Miles Sparrowjet

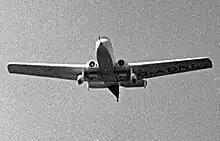
The Miles Sparrowjet competing in an air race at Leeds (Yeadon) Airport in 1955

Following the completion of modification work to become the Sparrowjet, the aircraft was accepted by Dunkerley and quickly entered into various air races, such as the Goodyear Air Challenge Trophy at Shoreham on 28 August 1954. In addition to racing, the Sparrowjet also performed numerous aerial displays, including one at Baginton during the Royal Aero Club race in July, where it had been prevented from participating in the race directly owing to an air starter fault. Prior to the discovery of the fault, the occasion had been intended to be the Sparrowjet's racing debut; this would occur roughly two months later at the Southern Aero Club Invitation Race, which was also held at Shoreham.